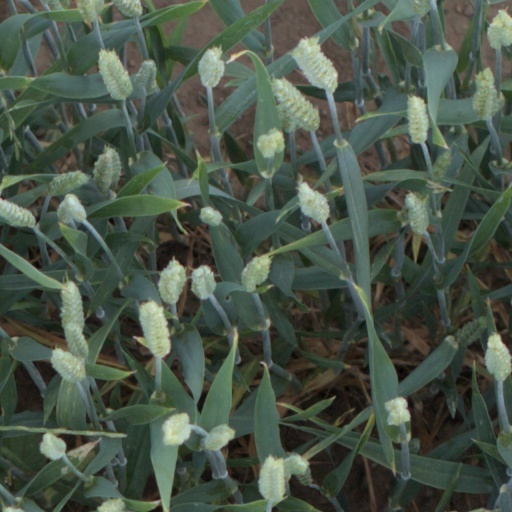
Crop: wheat